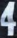
Number: 4